Rick Deckard

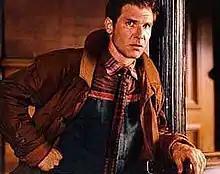
Harrison Ford as Rick Deckard in the 1982 film

Richard Deckard is a fictional character and the protagonist of Philip K. Dick's 1968 novel "Do Androids Dream of Electric Sheep?". Harrison Ford portrayed the character in the 1982 film adaptation, "Blade Runner", and reprised his role in the 2017 sequel, "Blade Runner 2049". James Purefoy voiced the character in the 2014 BBC Radio 4 adaptation.